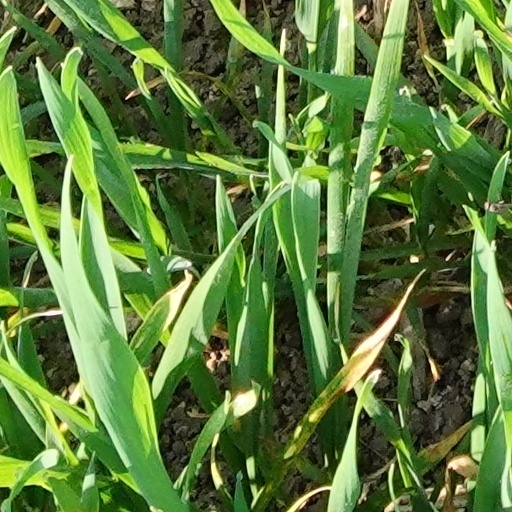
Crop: wheat